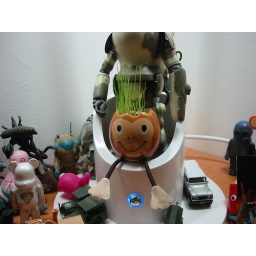
Growing grass in a monkey head pot - LOL!